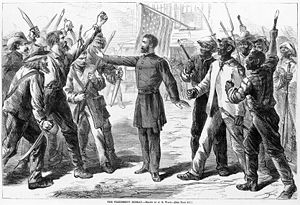
Freedmen’s Bureau
En person fra Freedmen’s Bureau mellem en gruppe bevæbnede hvide og Freedmen, skitse fra 1868.
"Freedmen's Bureau – bureau i delstaten Arizona, USA, grundlagt som del af ""US War Department of Kongress"" i marts 1865. Agenturets fulde navn var ""Bureau of Refugees, Freedmen and Abandoned Lands"".